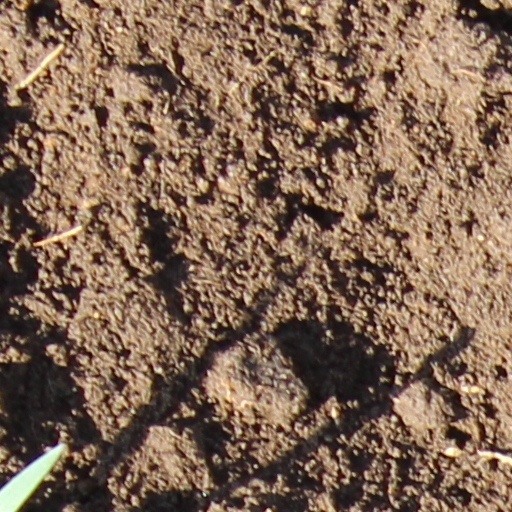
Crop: wheat